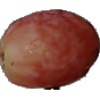
Label: Grape Pink 1